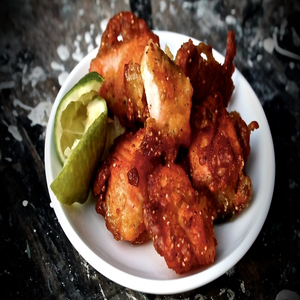
Dish: pakora